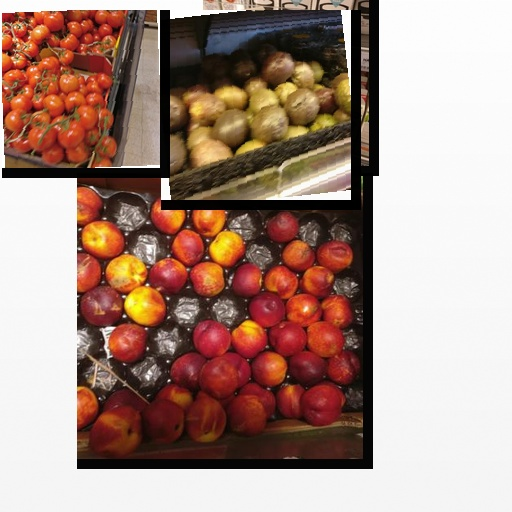
Food items: tomato, passion_fruit, vanilla_soyghurt, nectarine